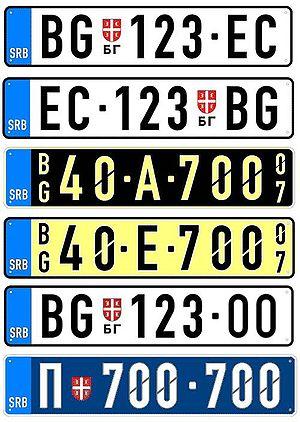
Les plaques d'immatriculation de la Serbie consistent en deux lettres indiquant la provenance, ensuite quatre chiffres et deux autres lettres. Elles utilisent des caractères noirs sur fond blanc.